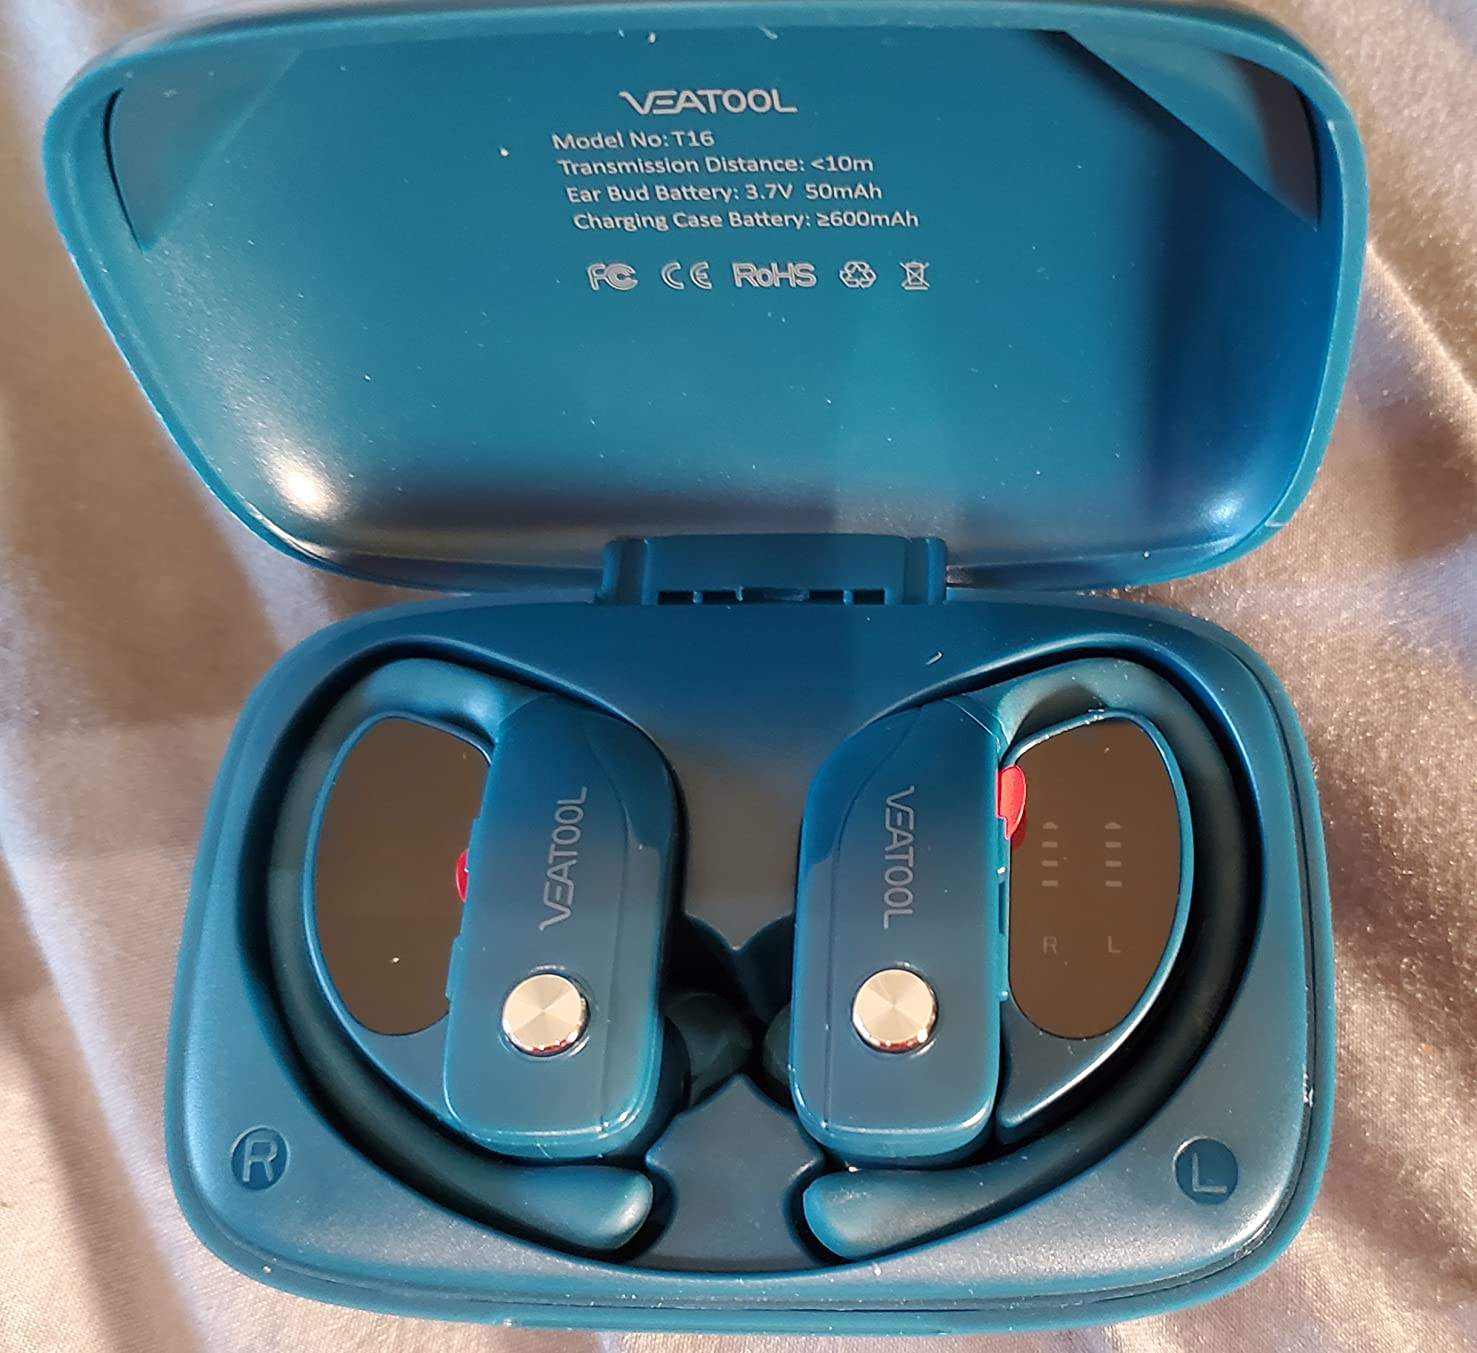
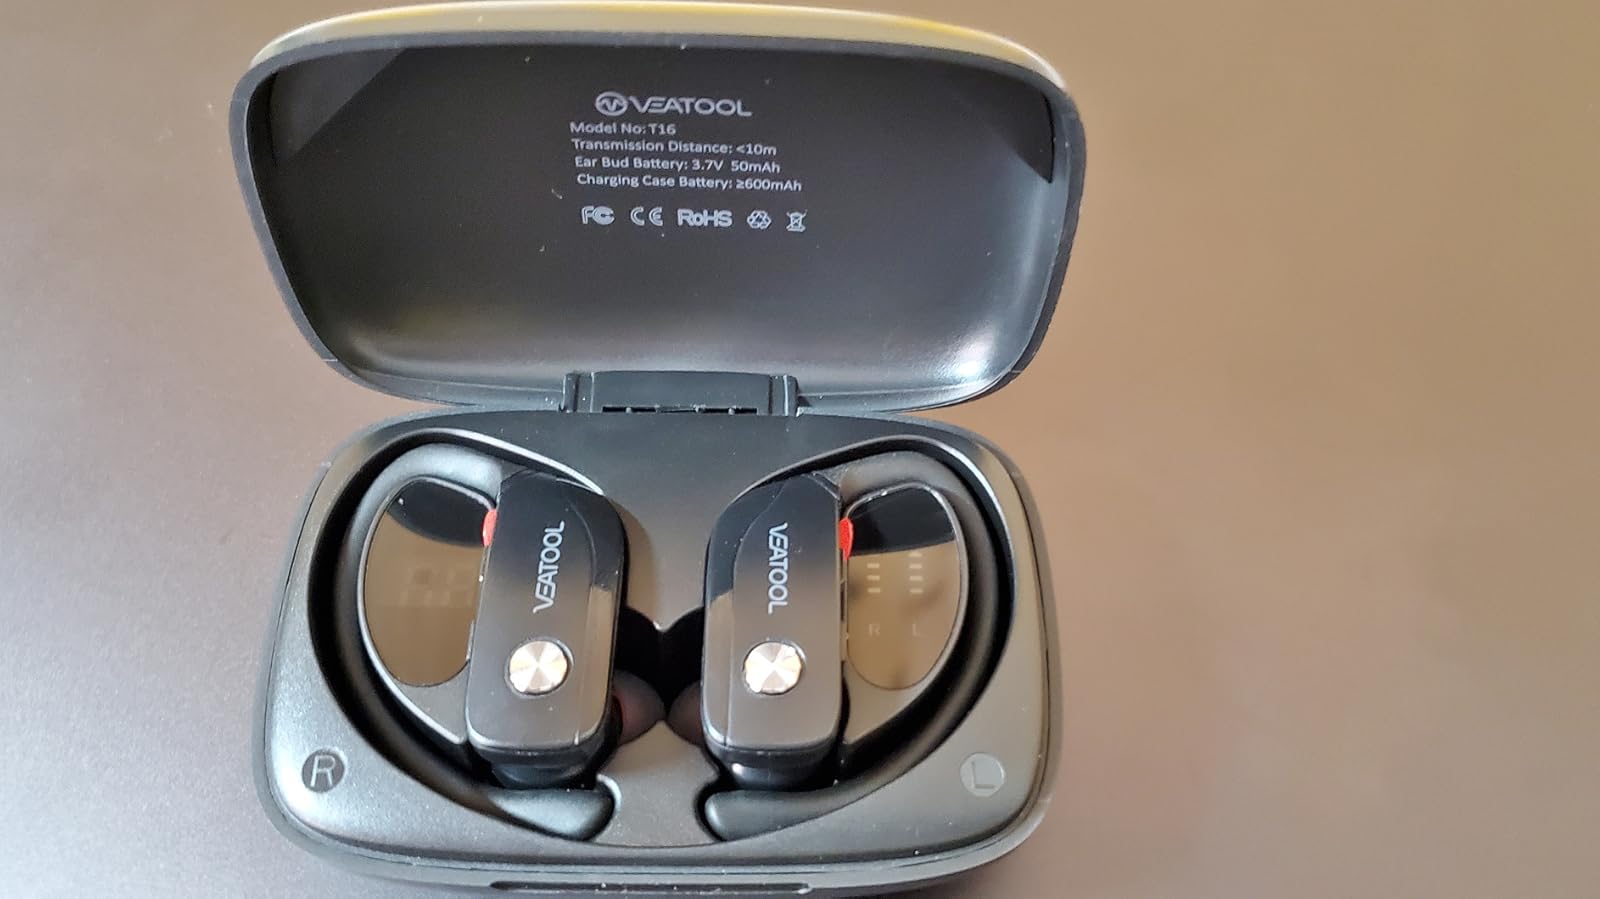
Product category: earbuds
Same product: no